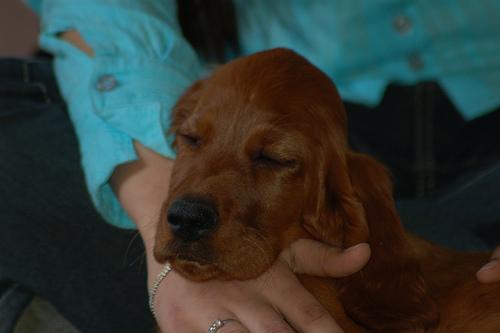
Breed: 207-n000011-Irish_setter